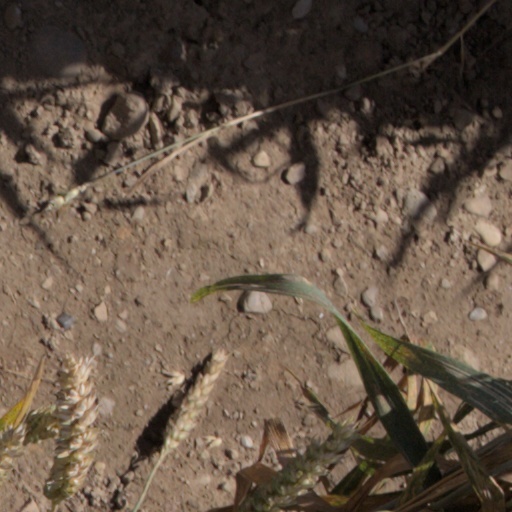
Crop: wheat